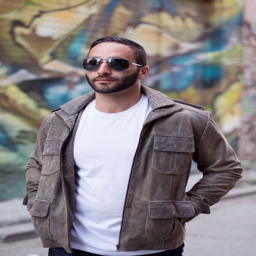
everyone is a beginner at something .